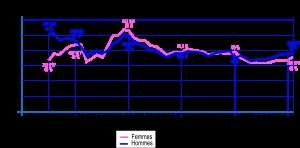
Le permis de conduire est un document officiel donnant l'autorisation de conduire certains véhicules sur une route publique. Cet article traite exclusivement des permis de conduire des véhicules à moteur sur route en France, à savoir tout véhicule terrestre pourvu d'un moteur de propulsion, y compris les trolleybus, et circulant sur route par ses moyens propres, à l'exception des véhicules qui se déplacent sur rails. Par extension, sont assimilés au permis de conduire les titres qui, lorsque le permis de conduire proprement dit n'est pas exigé, sont prévus par les règlements pour la conduite des véhicules à moteur, comme le permis AM par exemple.